Tiktaalik

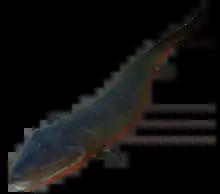
Restoration

As with other regions of the body, the pelvis (hip) was intermediate in form between earlier lobe-finned fish (like "Gooloogongia" and "Eusthenopteron") and tetrapods (like "Acanthostega"). The pelvis was much larger than in other fish, nearly the same size as the shoulder girdle, like tetrapods. In terms of shape, the pelvis is a single bone, much more similar to fish. There is a broad upper iliac blade continuous with a low semi-cartilaginous pubic process in front of the acetabulum (hip socket). This contrasts with the more complex pelvis of tetrapods, which have three separate bones (the ilium, pubis and ischium) making up the hip. In addition, in tetrapods the left and right pelvises often connect to each other or the spinal column, while in "Tiktaalik" each side of the pelvis is fully separate. The orientation of the hip socket is halfway between the rear-facing socket of other fish and the sideways-facing socket of tetrapods.